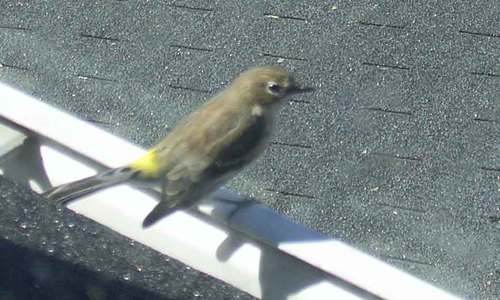
this is a grey bird with a yellow spot on its back.
this small bird has a gray crown, lighter gray wingbars, and a yellow rump.
a small gray bird with a gray beak and yellow markings.
a small gray bird with a yellow rump and short gray tail.
this little bird has a yellow belly and breast with a gray wing and white wingbar.
this particular bird has a yellow patch on its rump and gray body
this bird has wings that are green and has a short bill
this brown bird has a short bill and a yellow rump.
this bird has a brown crown as well as a brown rump
this bird has wings that are grey and has a long tail
Species: Yellow Bellied Flycatcher